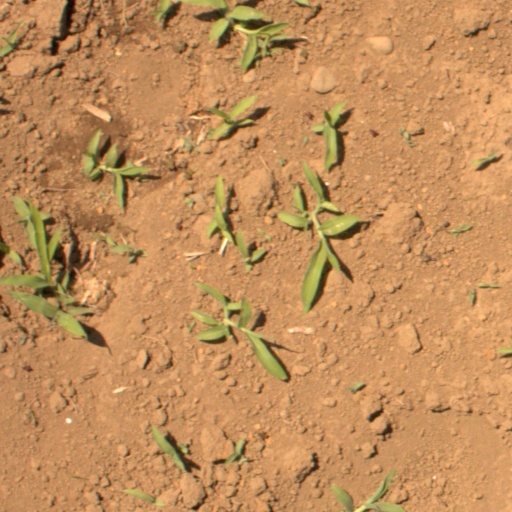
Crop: Jerusalem artichoke